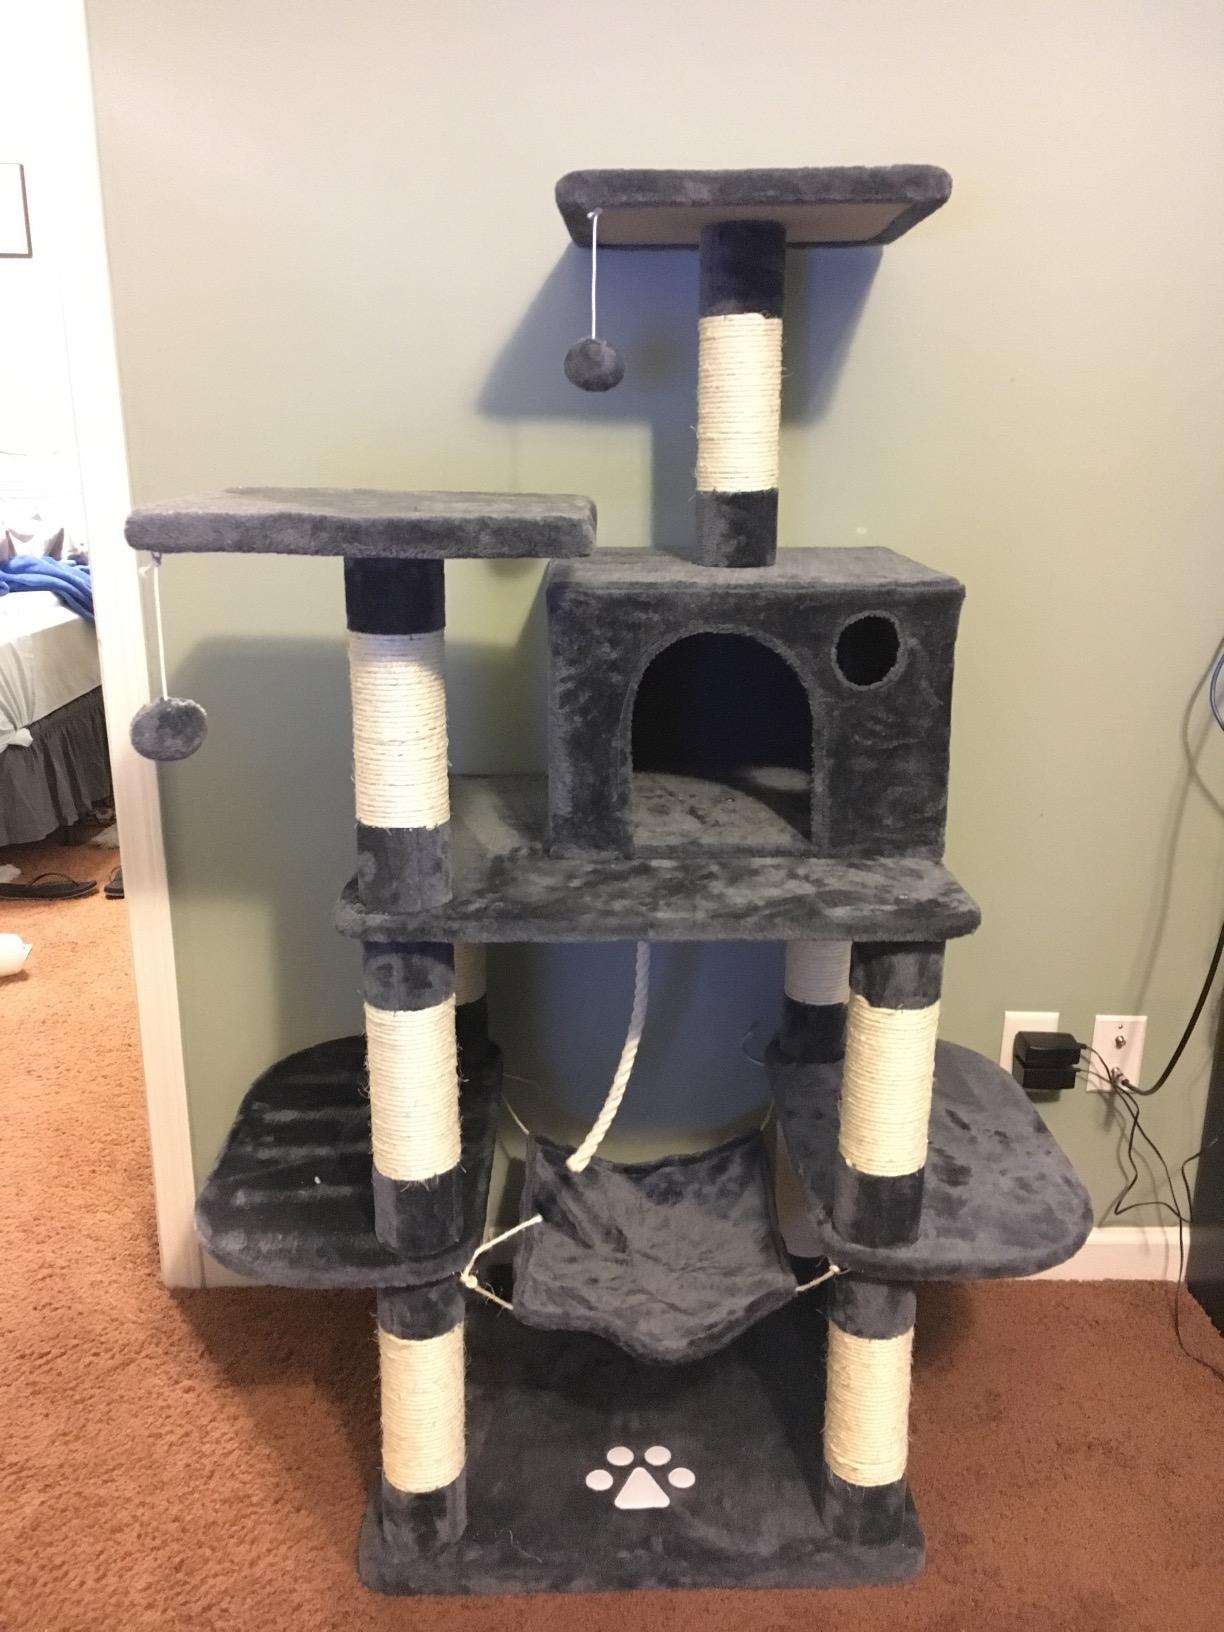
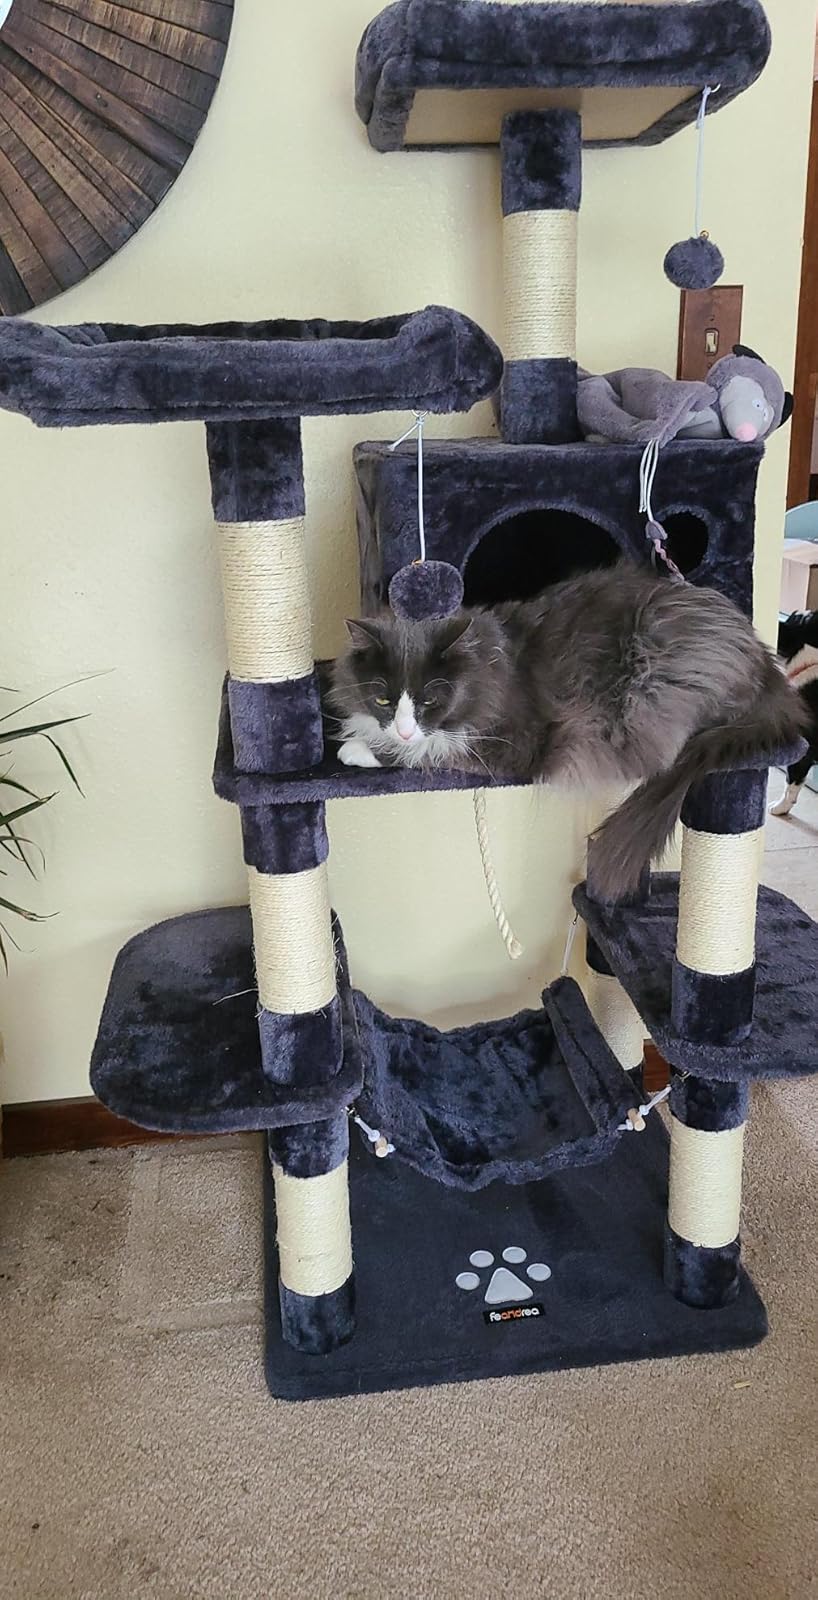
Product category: items_cat tree
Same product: yes